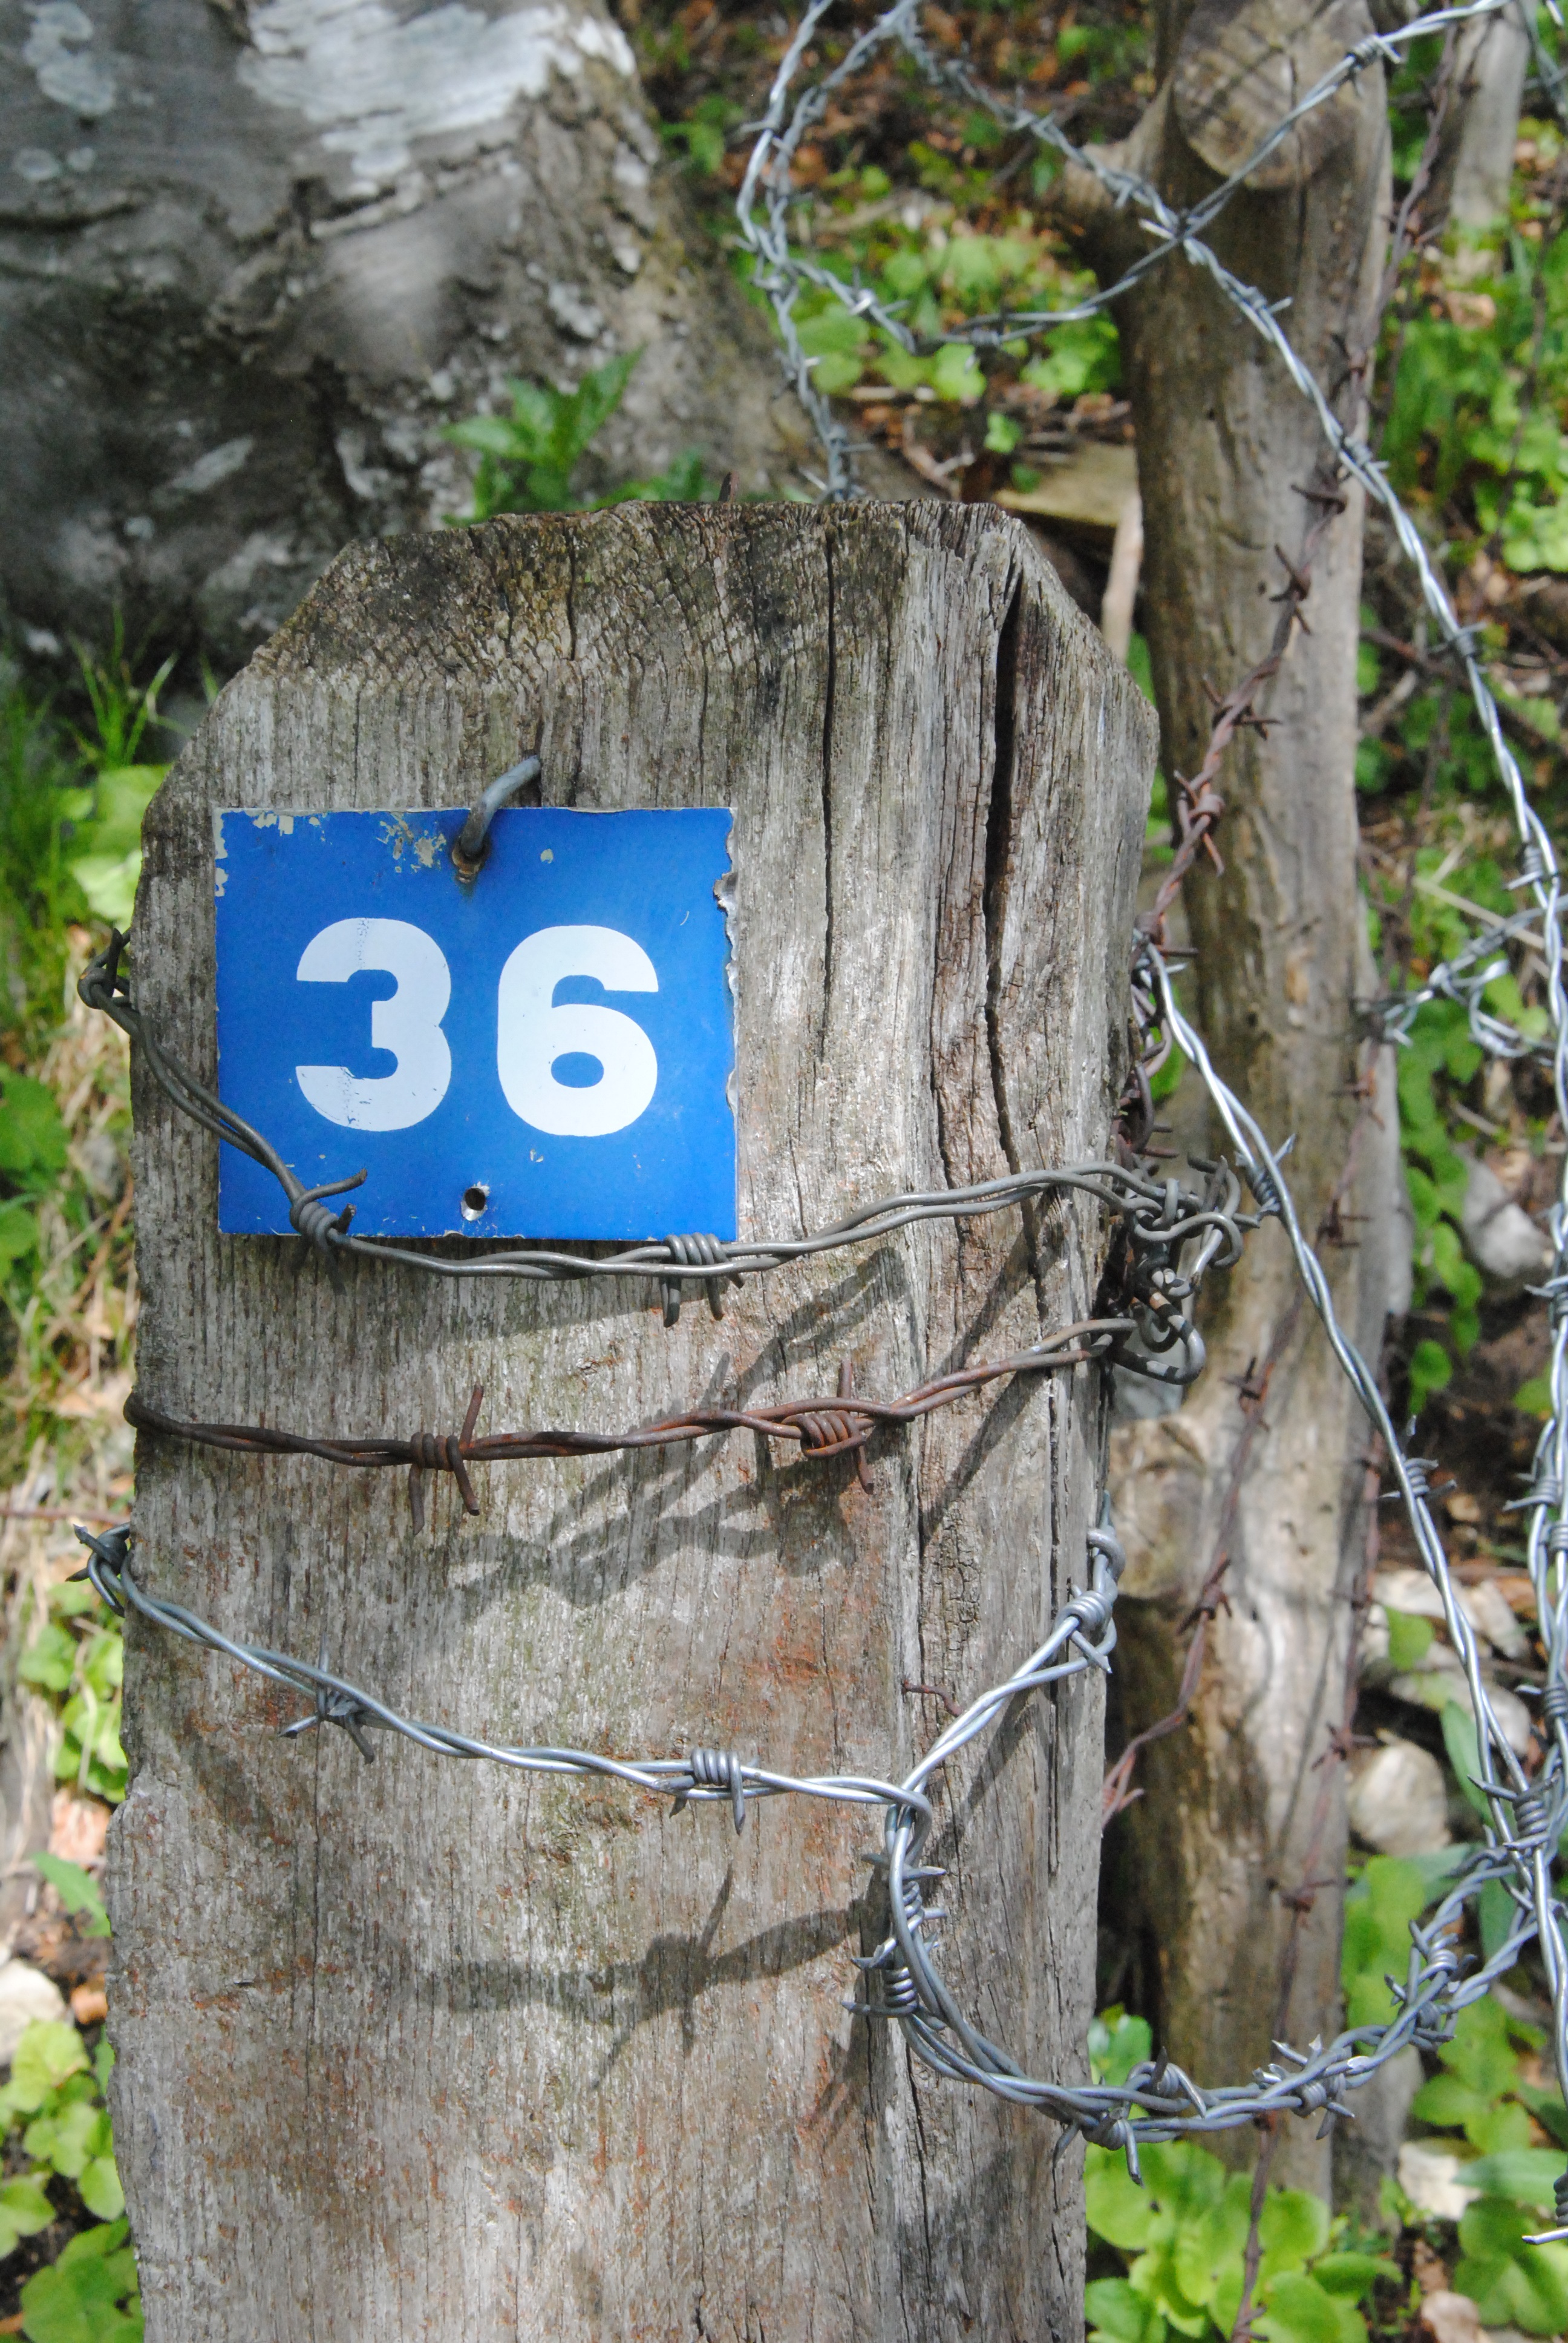
tree, nature, forest, barbed wire, plant, trail, number, trunk, blue, shield, digit, house number, thirty six, woody plant